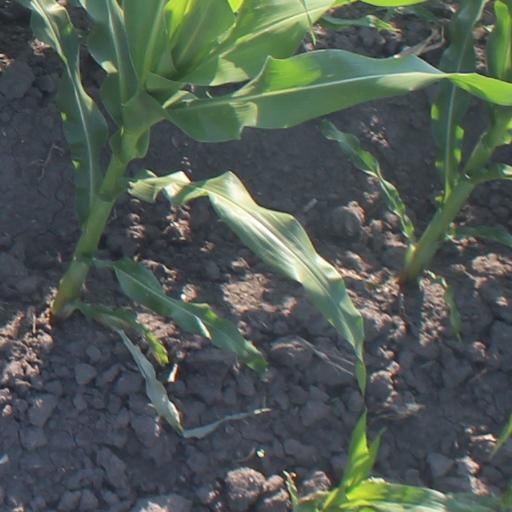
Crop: maize; corn